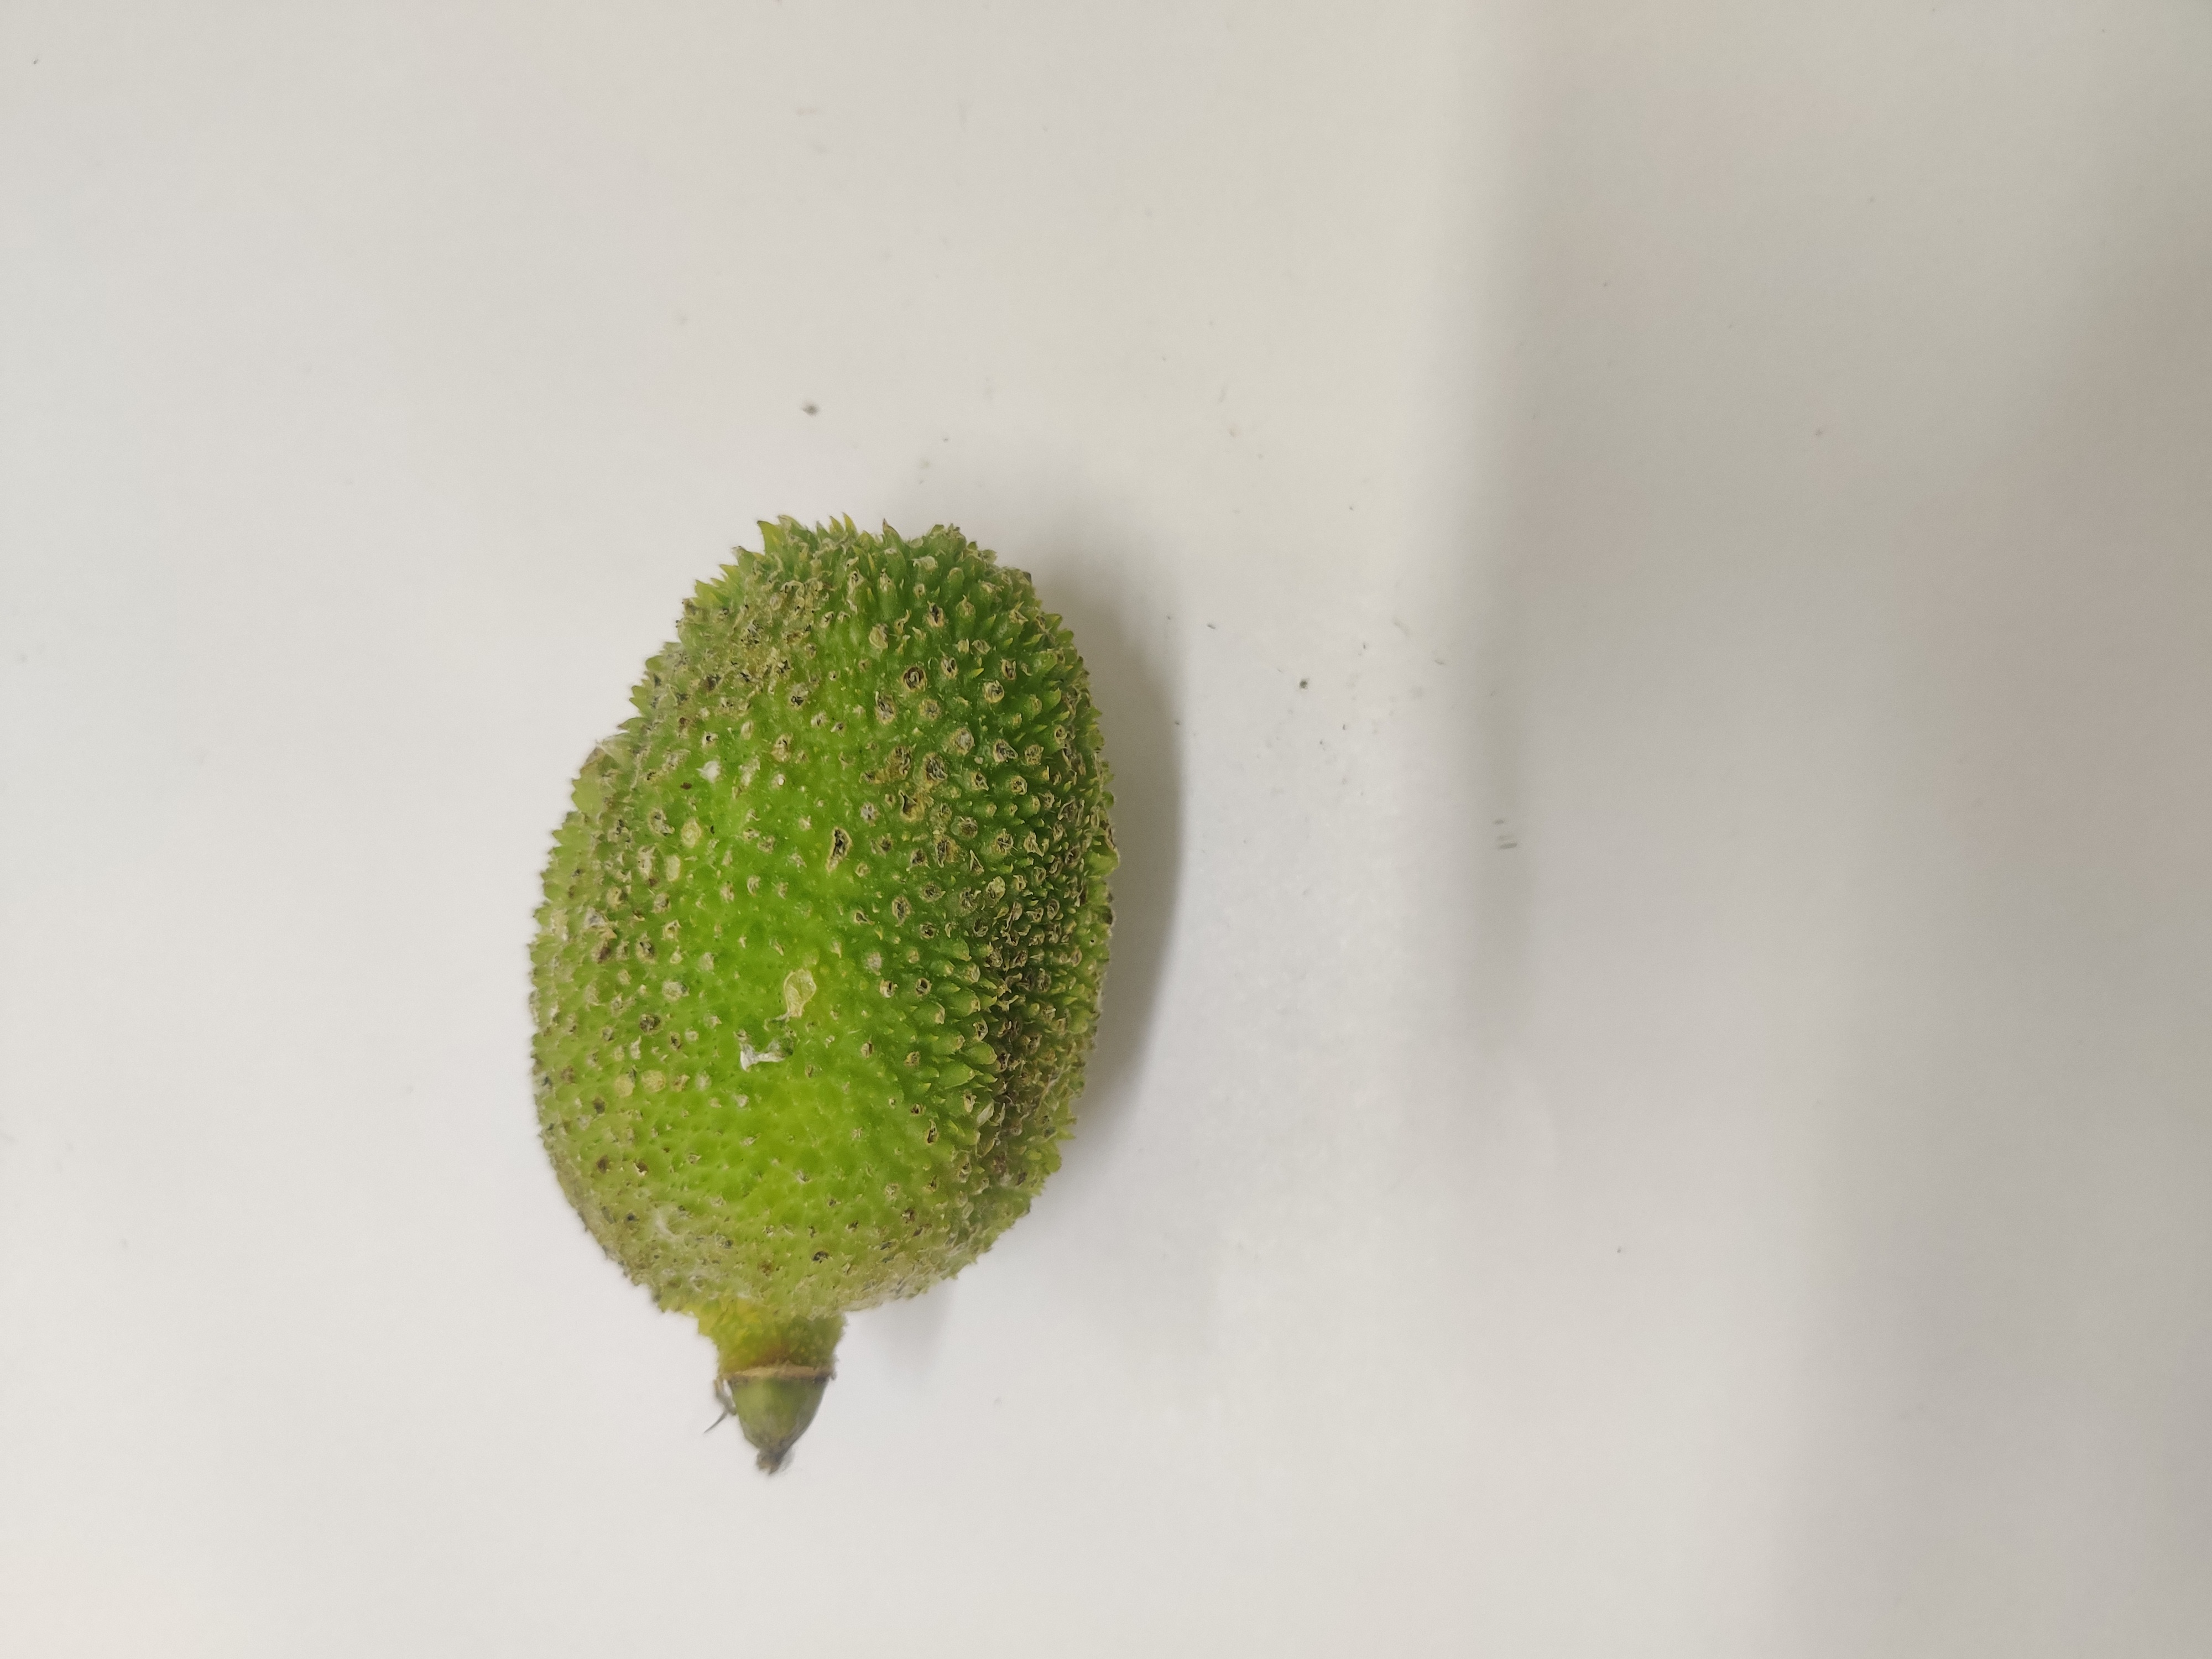
Crop: Spiny Gourd
Condition: Severely Damaged